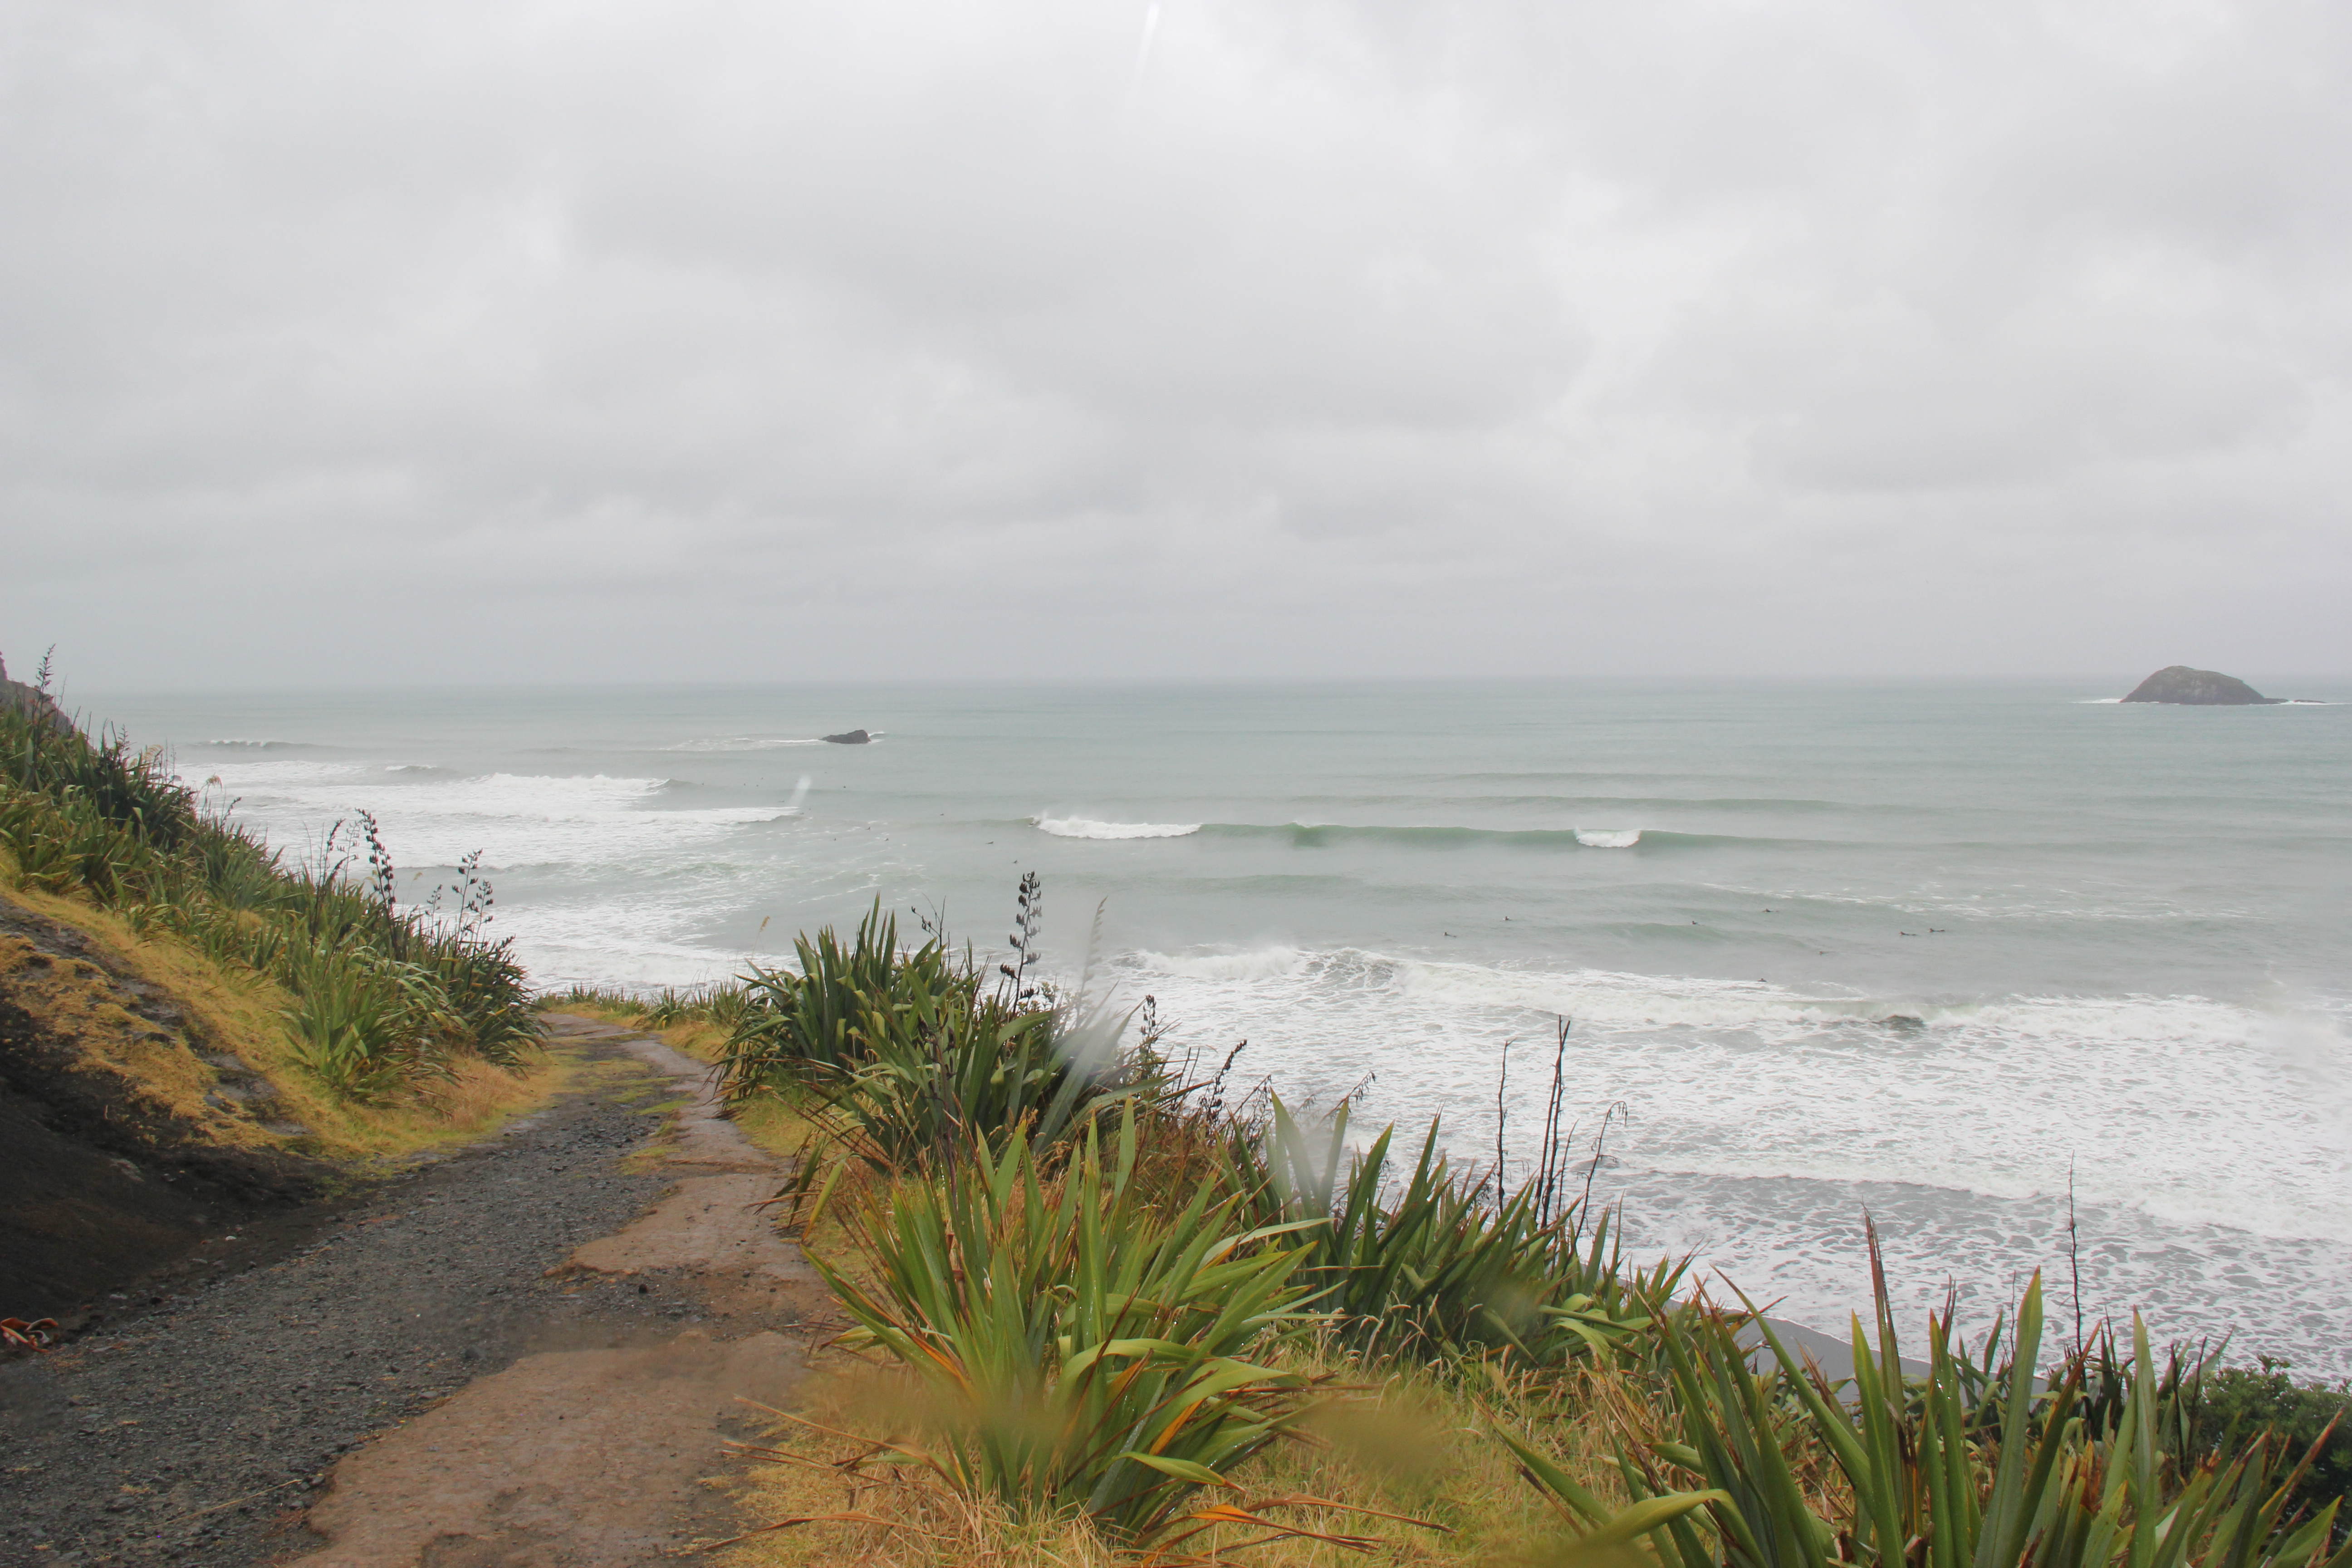
natural, body of water, coast, shore, sea, sky, beach, ocean, wave, coastal and oceanic landforms, natural environment, headland, wind wave, water, bay, cloud, vacation, sand, road, terrain, rock, promontory, wind, horizon, cliff, plant, sound, cape, tide, tourism